Church of the Blessed Sacrament (Manhattan)

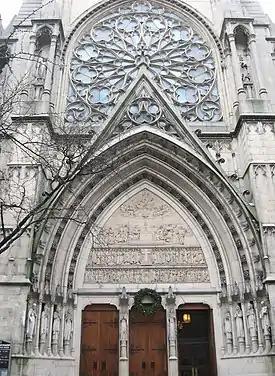
Front portal, 2008

The Church of the Blessed Sacrament is a Roman Catholic parish church in the Roman Catholic Archdiocese of New York, located on the Upper West Side of Manhattan at 152 West 71st Street, just east of Broadway. The parish was established in 1887.